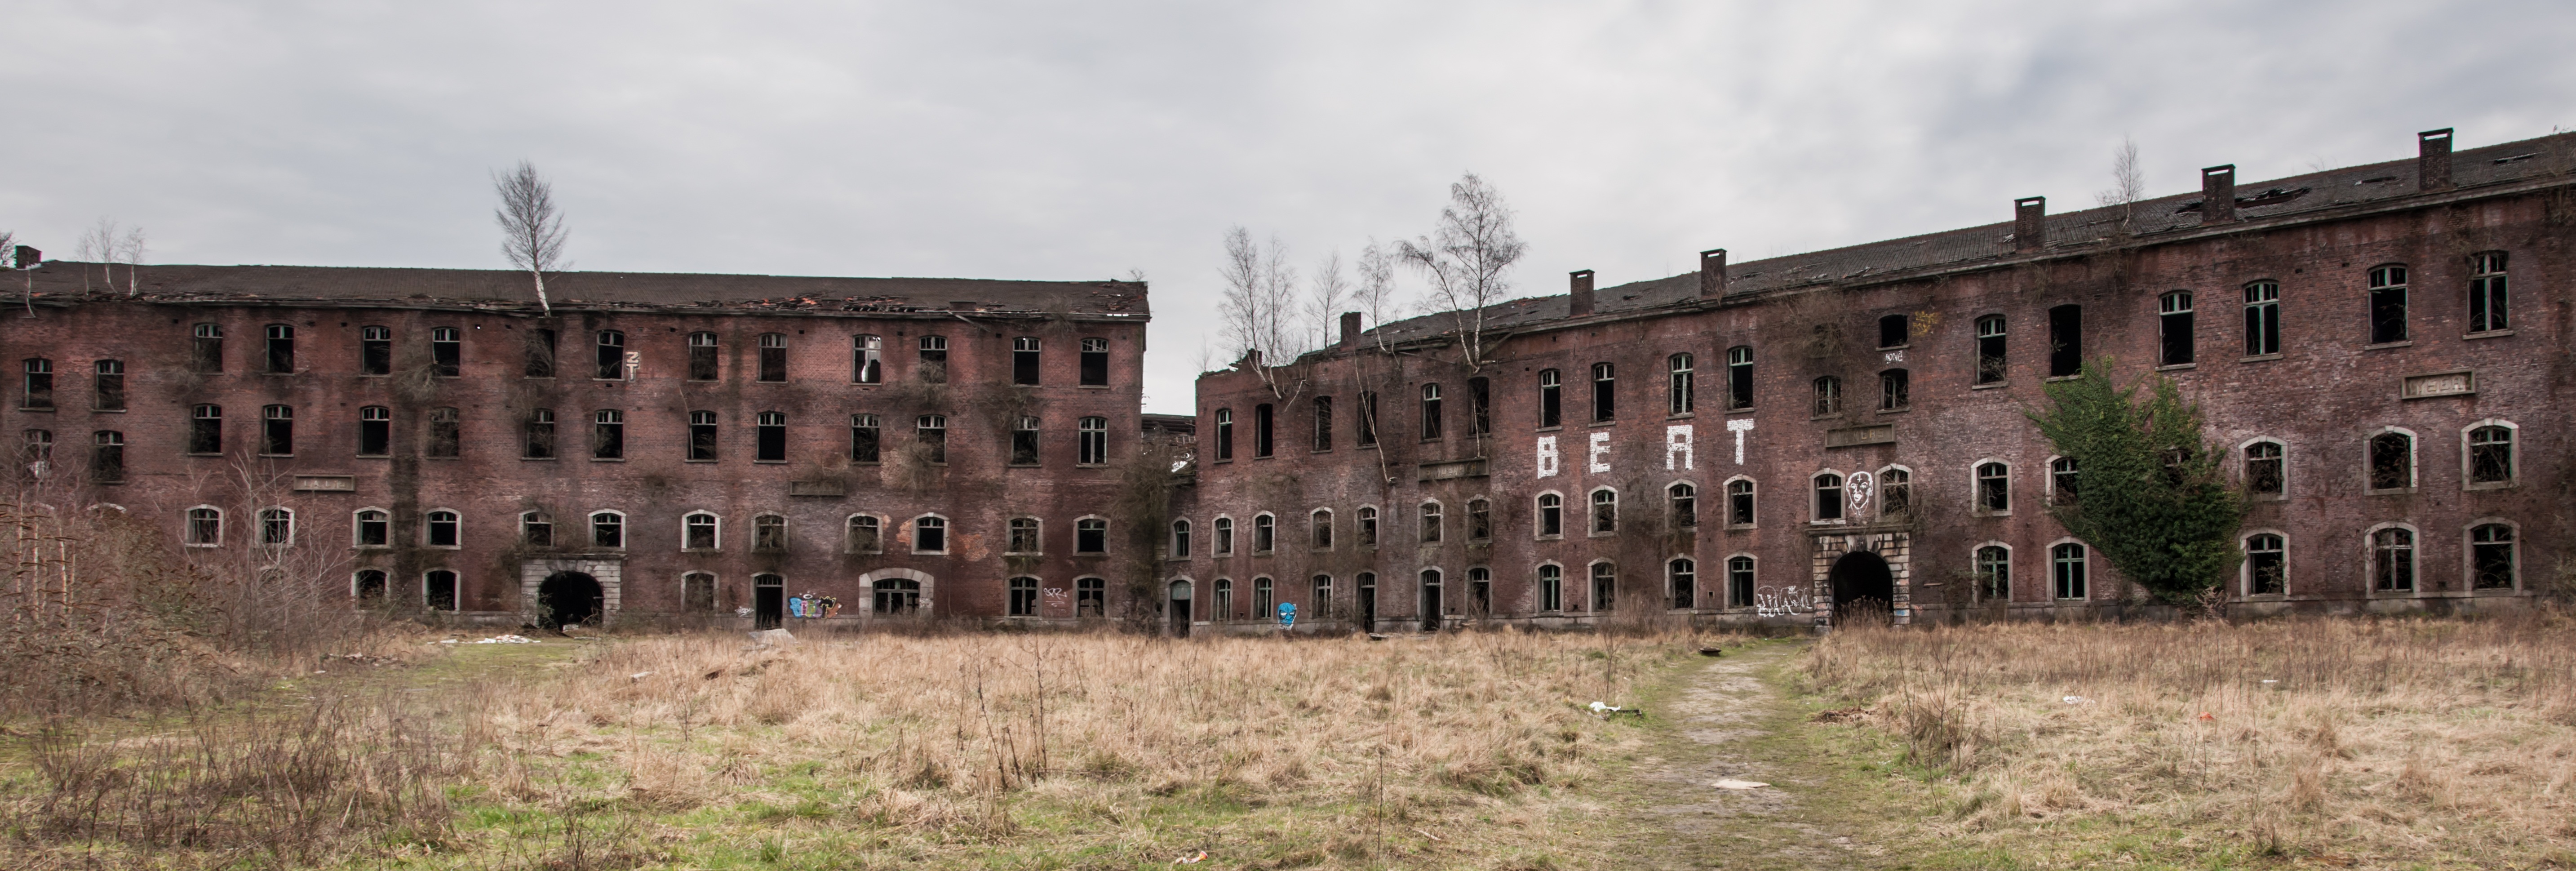
structure, house, texture, building, chateau, palace, old, stone, construction, castle, property, fortification, brick, waterway, background image, old house, stones, background, ruins, monastery, bricks, estate, expired, old buildings and structures, stately home, old wall, stone house, crumble, crumbled, vintage wall, historic site, ancient history